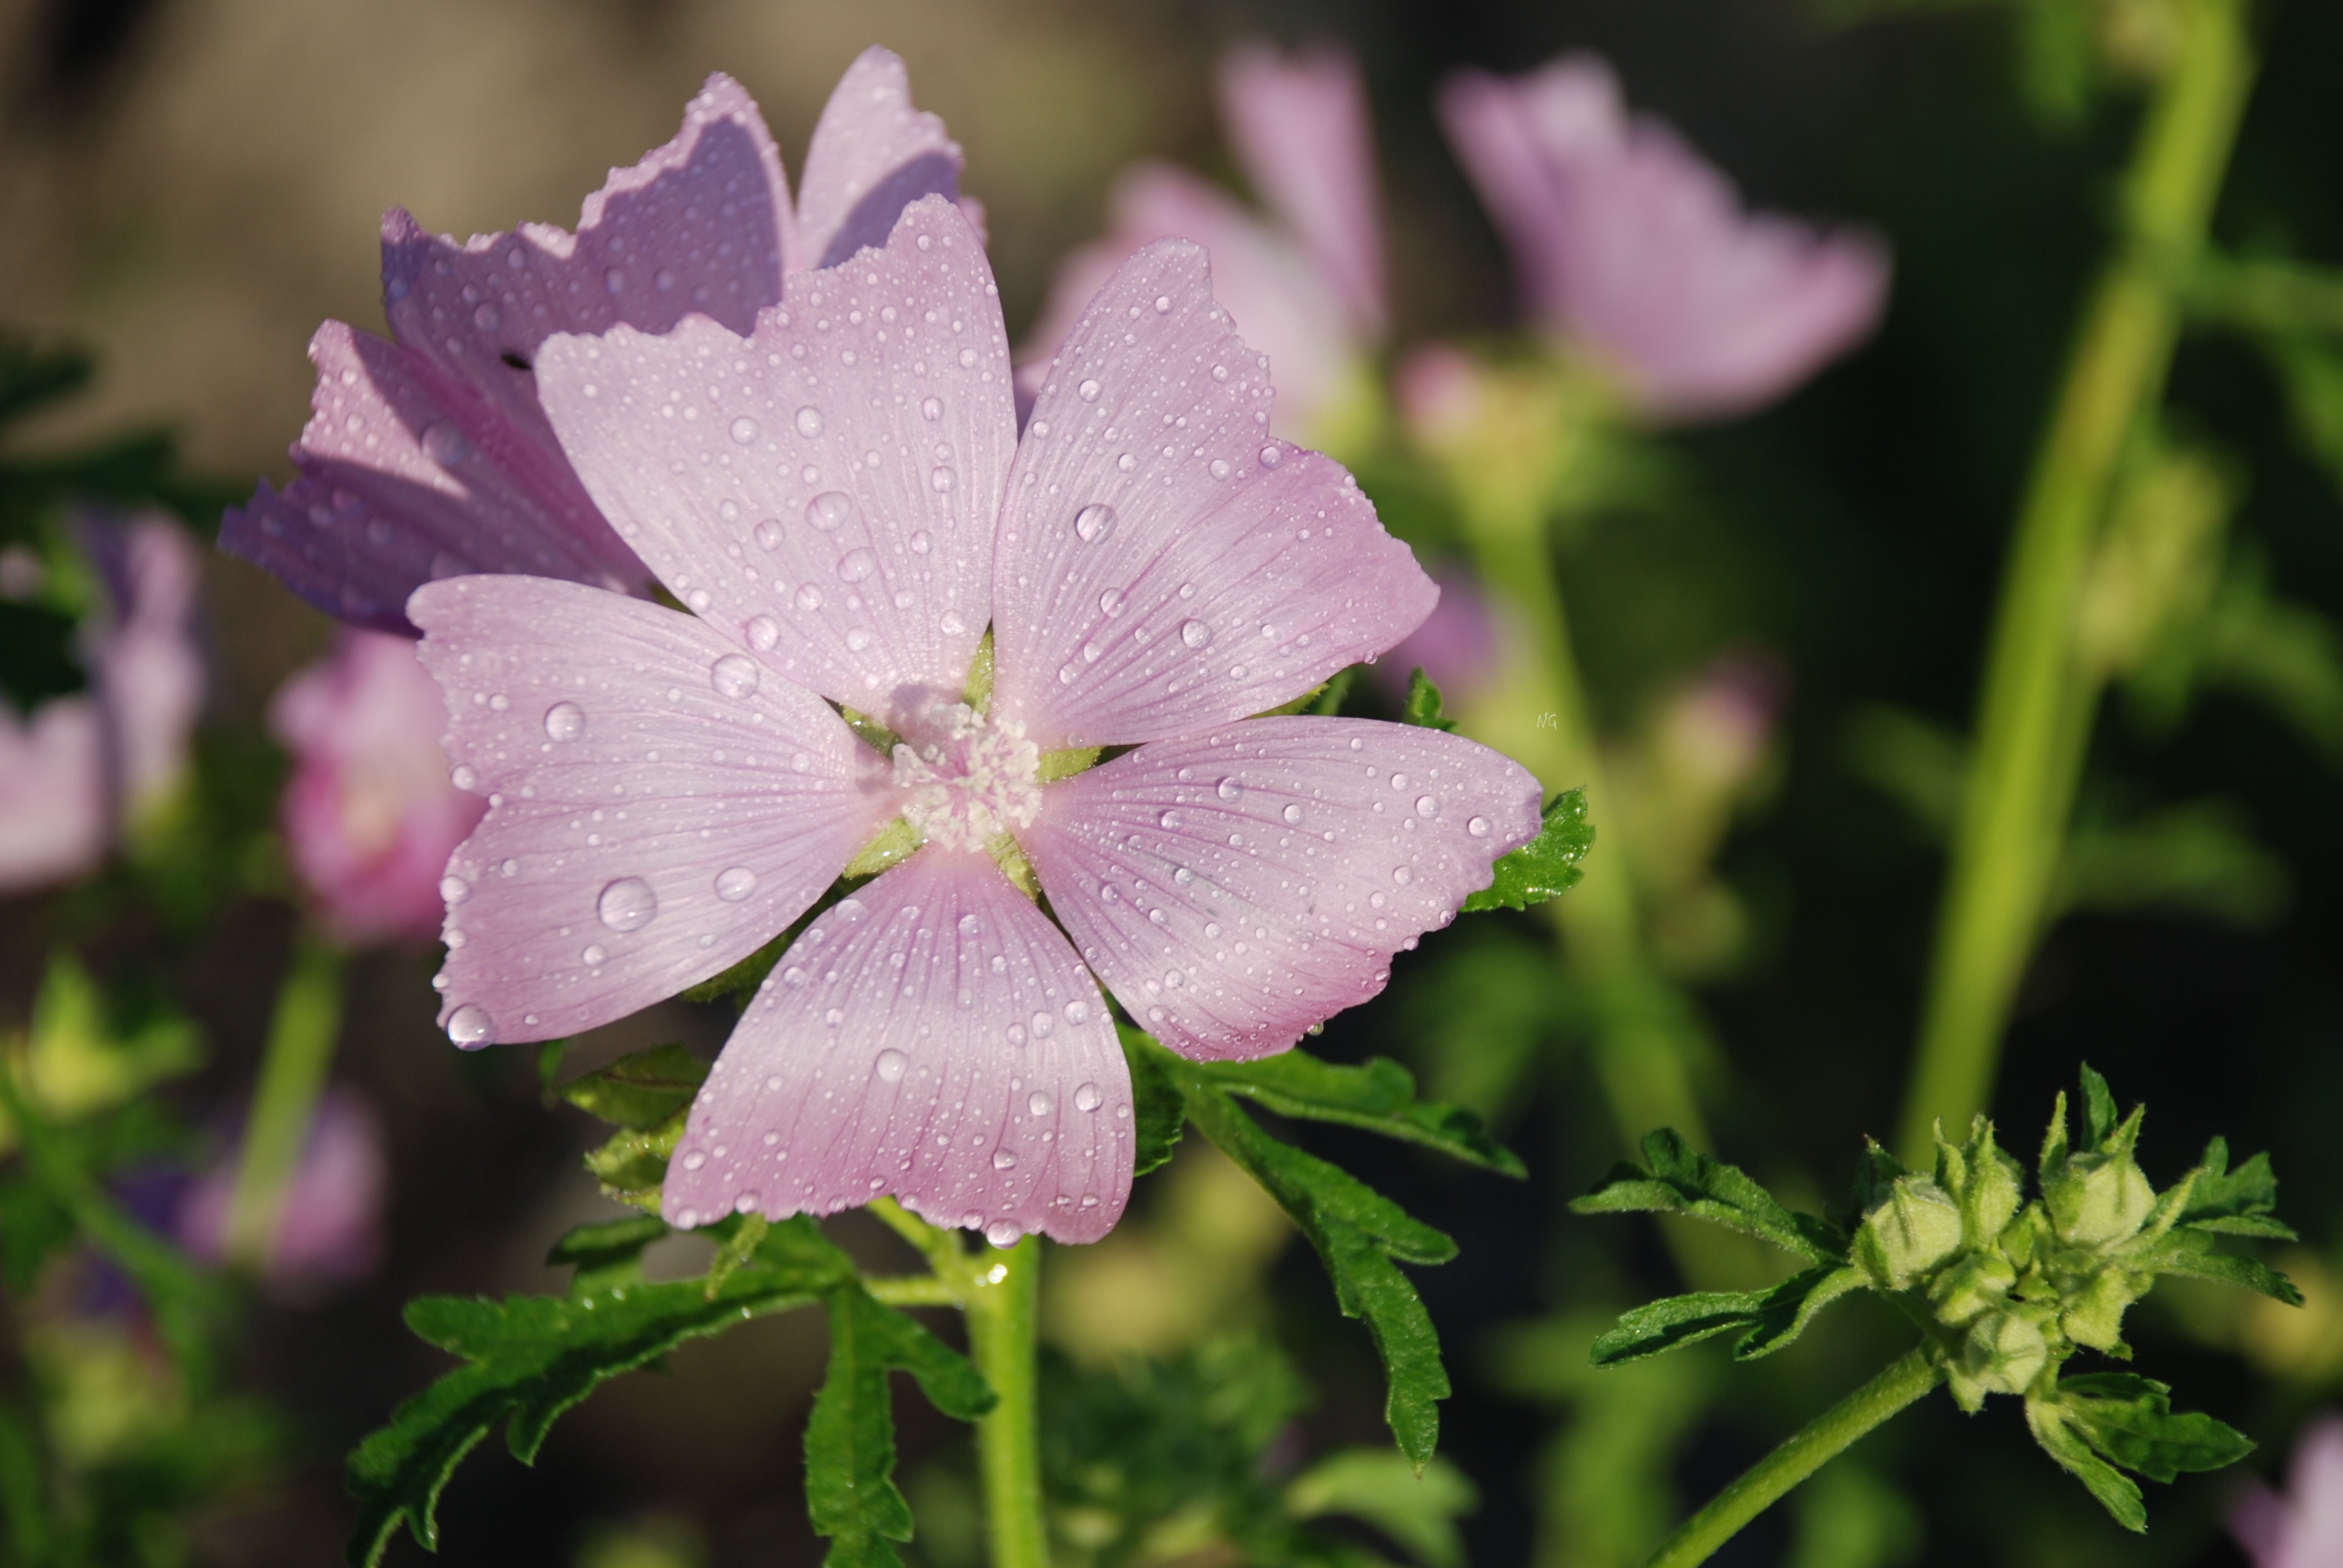
nature, blossom, plant, leaf, flower, purple, petal, bloom, green, macro, botany, colorful, flora, wildflower, flowers, close up, beautiful, dianthus, macro photography, flowering plant, annual plant, land plant, pink family, leilac